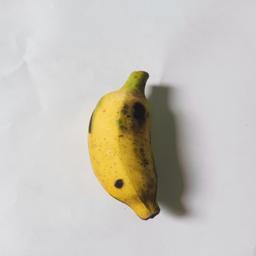
Ripeness: Ripe